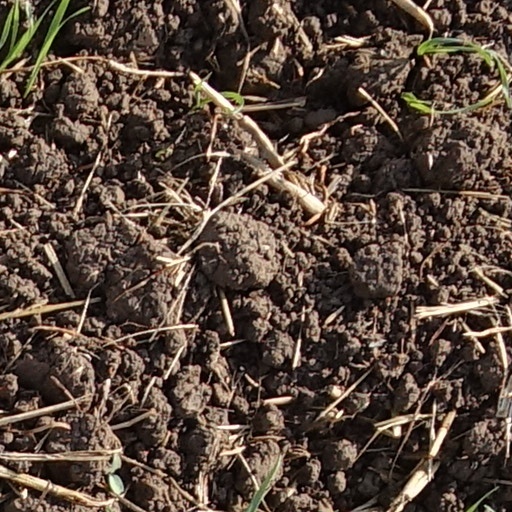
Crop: wheat